The Design of Design

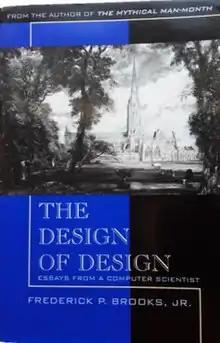

The Design of Design: Essays from a Computer Scientist is a book by Fred Brooks, about design experiences, case studies, methods, and philosophies.